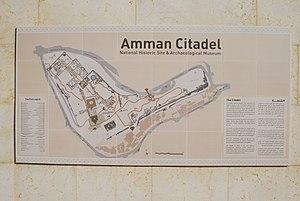
La citadelle d'Amman